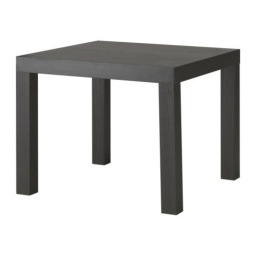
Available in black (2) and dark blue (1) Our price: $5 each